Mike Fleck

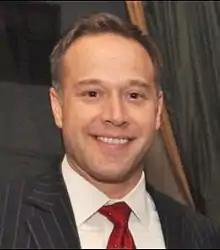
Michael E Fleck

Michael E. Fleck (born 1973) is a Republican former member of the Pennsylvania House of Representatives for the 81st legislative district. He was first elected in 2006 to succeed the retiring Larry Sather, taking office on January 2, 2007.